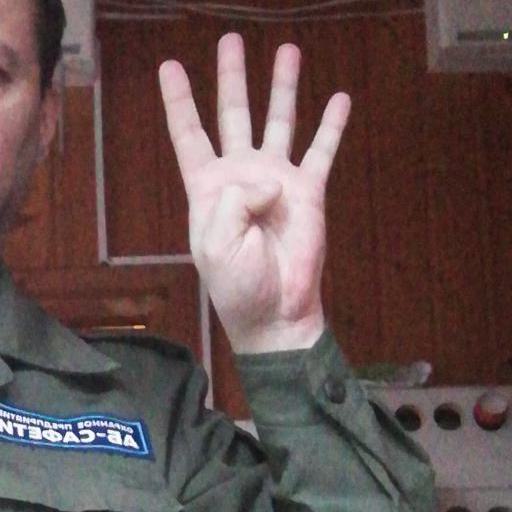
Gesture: four